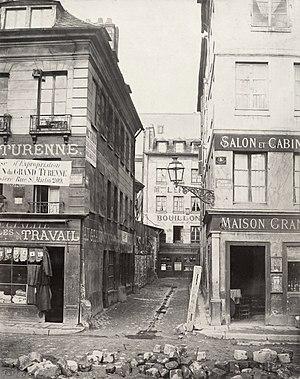
La rue Réaumur, est une voie des 2ᵉ et 3ᵉ arrondissement de Paris.
La rue Royale-Saint-Martin est une ancienne voie de Paris, aujourd'hui disparue, située dans l'ancien 6ᵉ arrondissement qui a été incorporée à la rue Réaumur au XIXᵉ siècle.
La rue de Breteuil est une ancienne voie de Paris, située dans l'actuel 3ᵉ arrondissement, aujourd'hui disparue. Elle ne doit pas être confondue avec l'avenue de Breteuil, voie actuelle des 7ᵉ et 15ᵉ arrondissements.